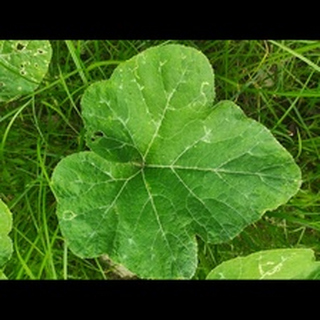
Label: pumpkin_bacterial_leaf_spot